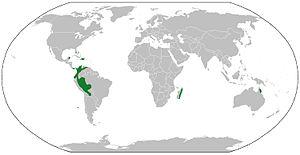
Les Ceroxyloideae sont une sous-famille de plantes à fleurs appartenant à la famille des palmiers, on les trouve principalement en Amériques du Sud, avec un genre en périphérie en Australie, à Madagascar et aux Comores. Récemment révisée, l'ancienne sous-famille des Phytelephantoideae a été réduite au niveau tribal et incluse, tandis que les 5 genres de la tribu des Hyophorbeae ont été réaffectée aux Arecoideae.